Veteran tree

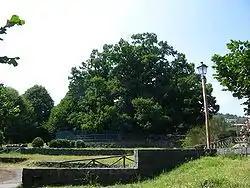
Hundred Horse Chestnut, the oldest Chestnut tree in the world (Sicily)

In Italy, general features required in order to identify an "Albero Monumentale" (literally "monumental tree") are defined by national law number 10 of January 14 2013, "Norme per lo sviluppo degli spazi verdi urbani", which also requires Italian municipalities ("comuni") to take a census of their veteran trees. Defining local standards, census details, and law enforcement aspects such as fines or subsidies related to veteran trees is a matter transferred to the regions, which usually implement specific "leggi regionali" ('regional laws').